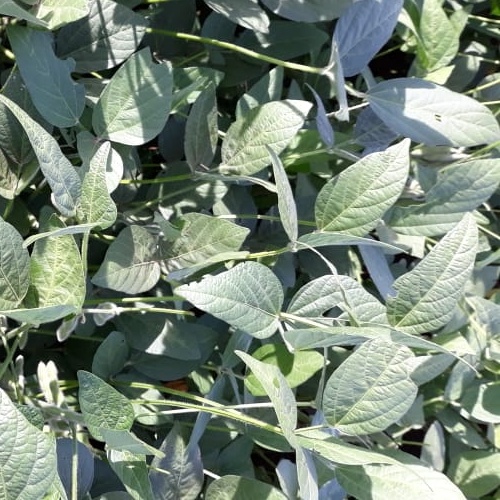
Label: Caterpillar